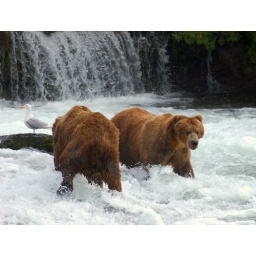
A brown bear looking to head to another spot to fish at Brooks Falls in Katmai National Park, AK.